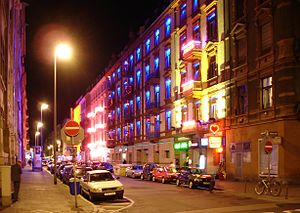
Red-light district
Red-light district i Frankfurt i Tyskland.
Et red-light district er en del af et byområde, hvor der er en koncentration af prostitution og sex-orienterede virksomheder, såsom sexshops, stripklubber og pornobiografer. Udtrykket stammer fra de røde lys, der blev brugt som tegn på bordeller.